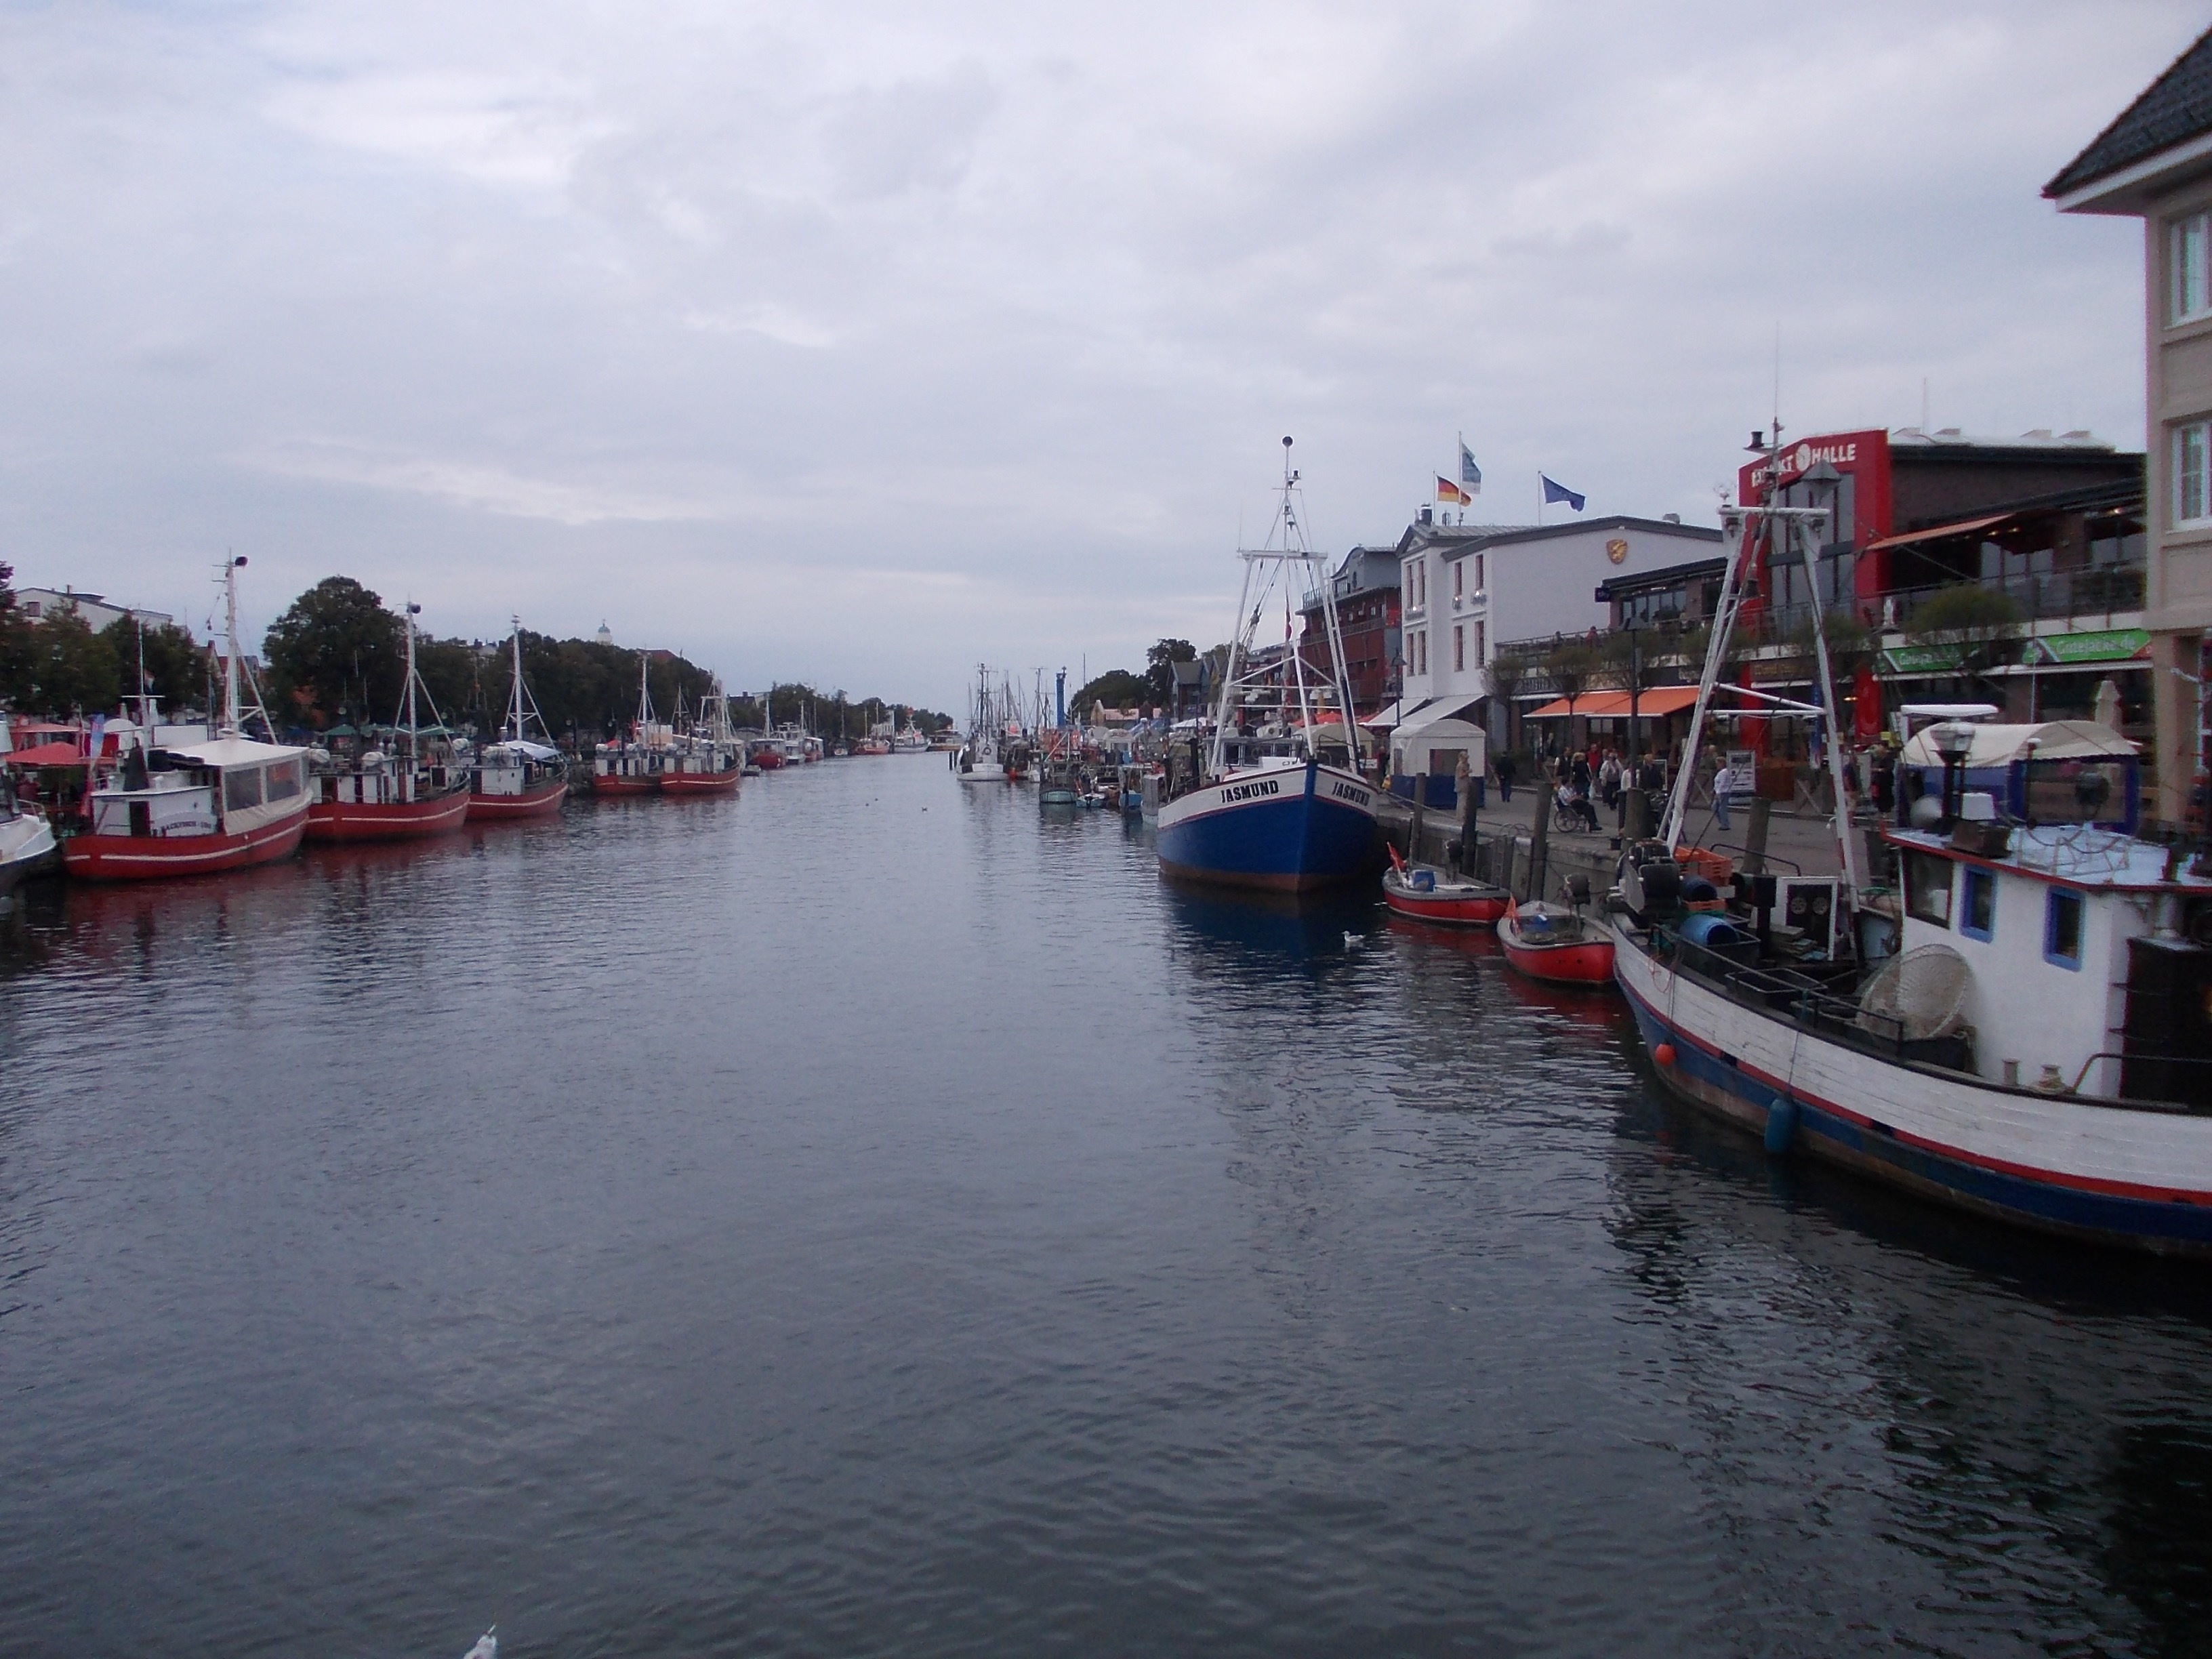
sea, dock, boat, river, canal, ship, vehicle, bay, harbor, port, waterway, body of water, fishing boat, ferry, boating, infrastructure, germany, channel, watercraft, abendstimmung, old power, warnemunde